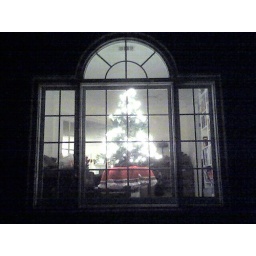
Karon's xmas tree in our window